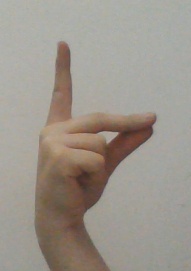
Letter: ta